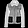
Label: Coat